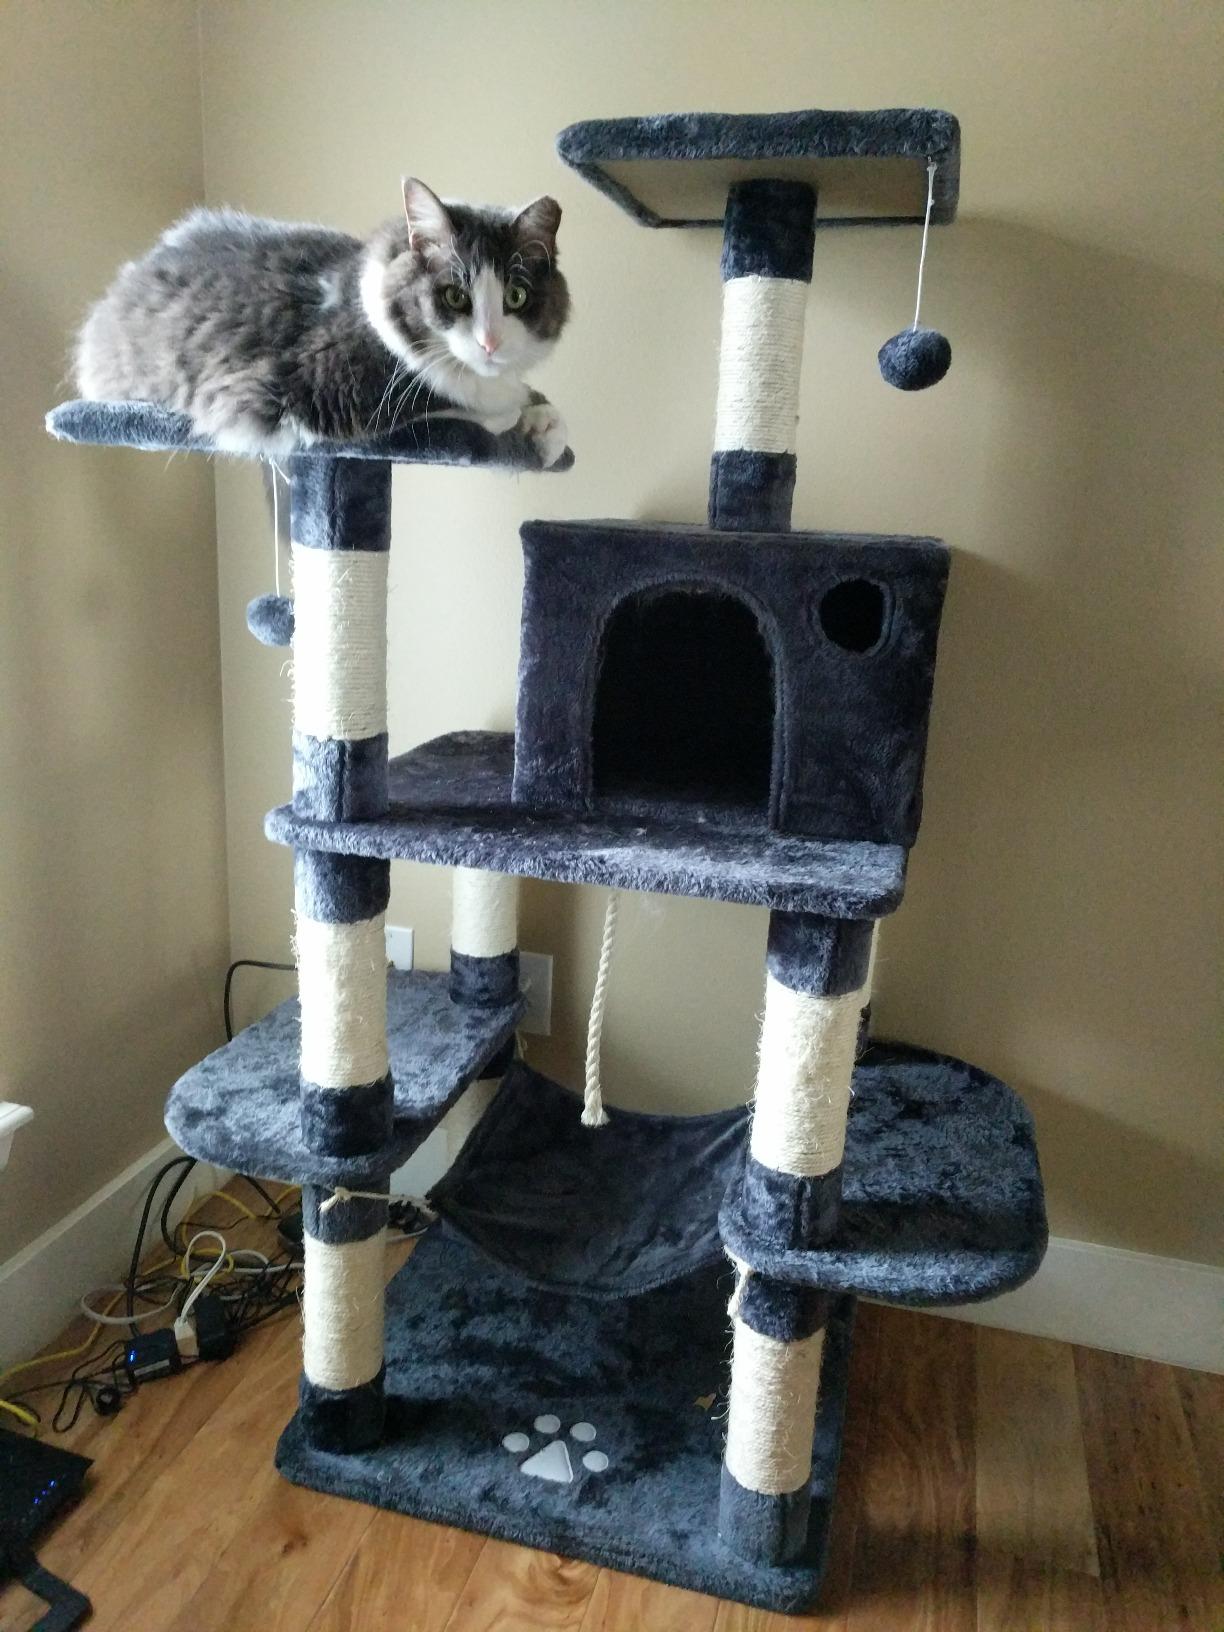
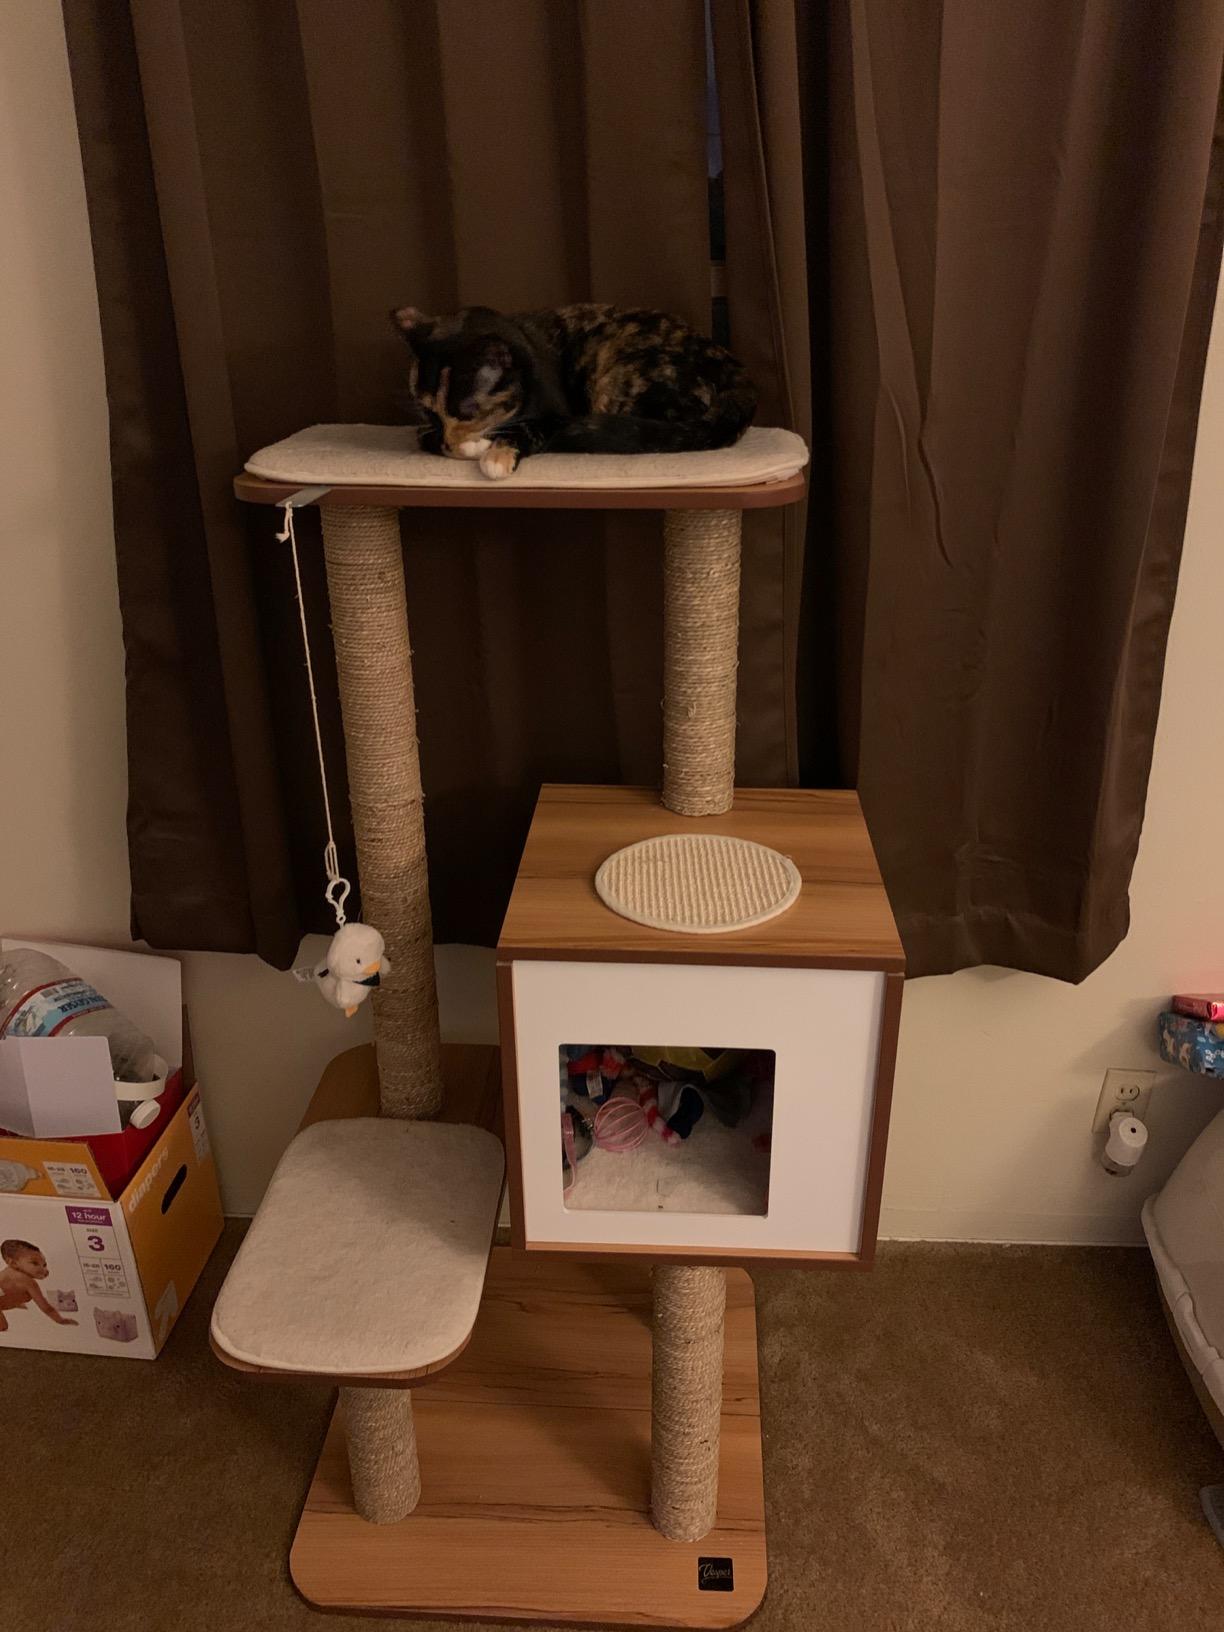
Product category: items_cat tree
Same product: no